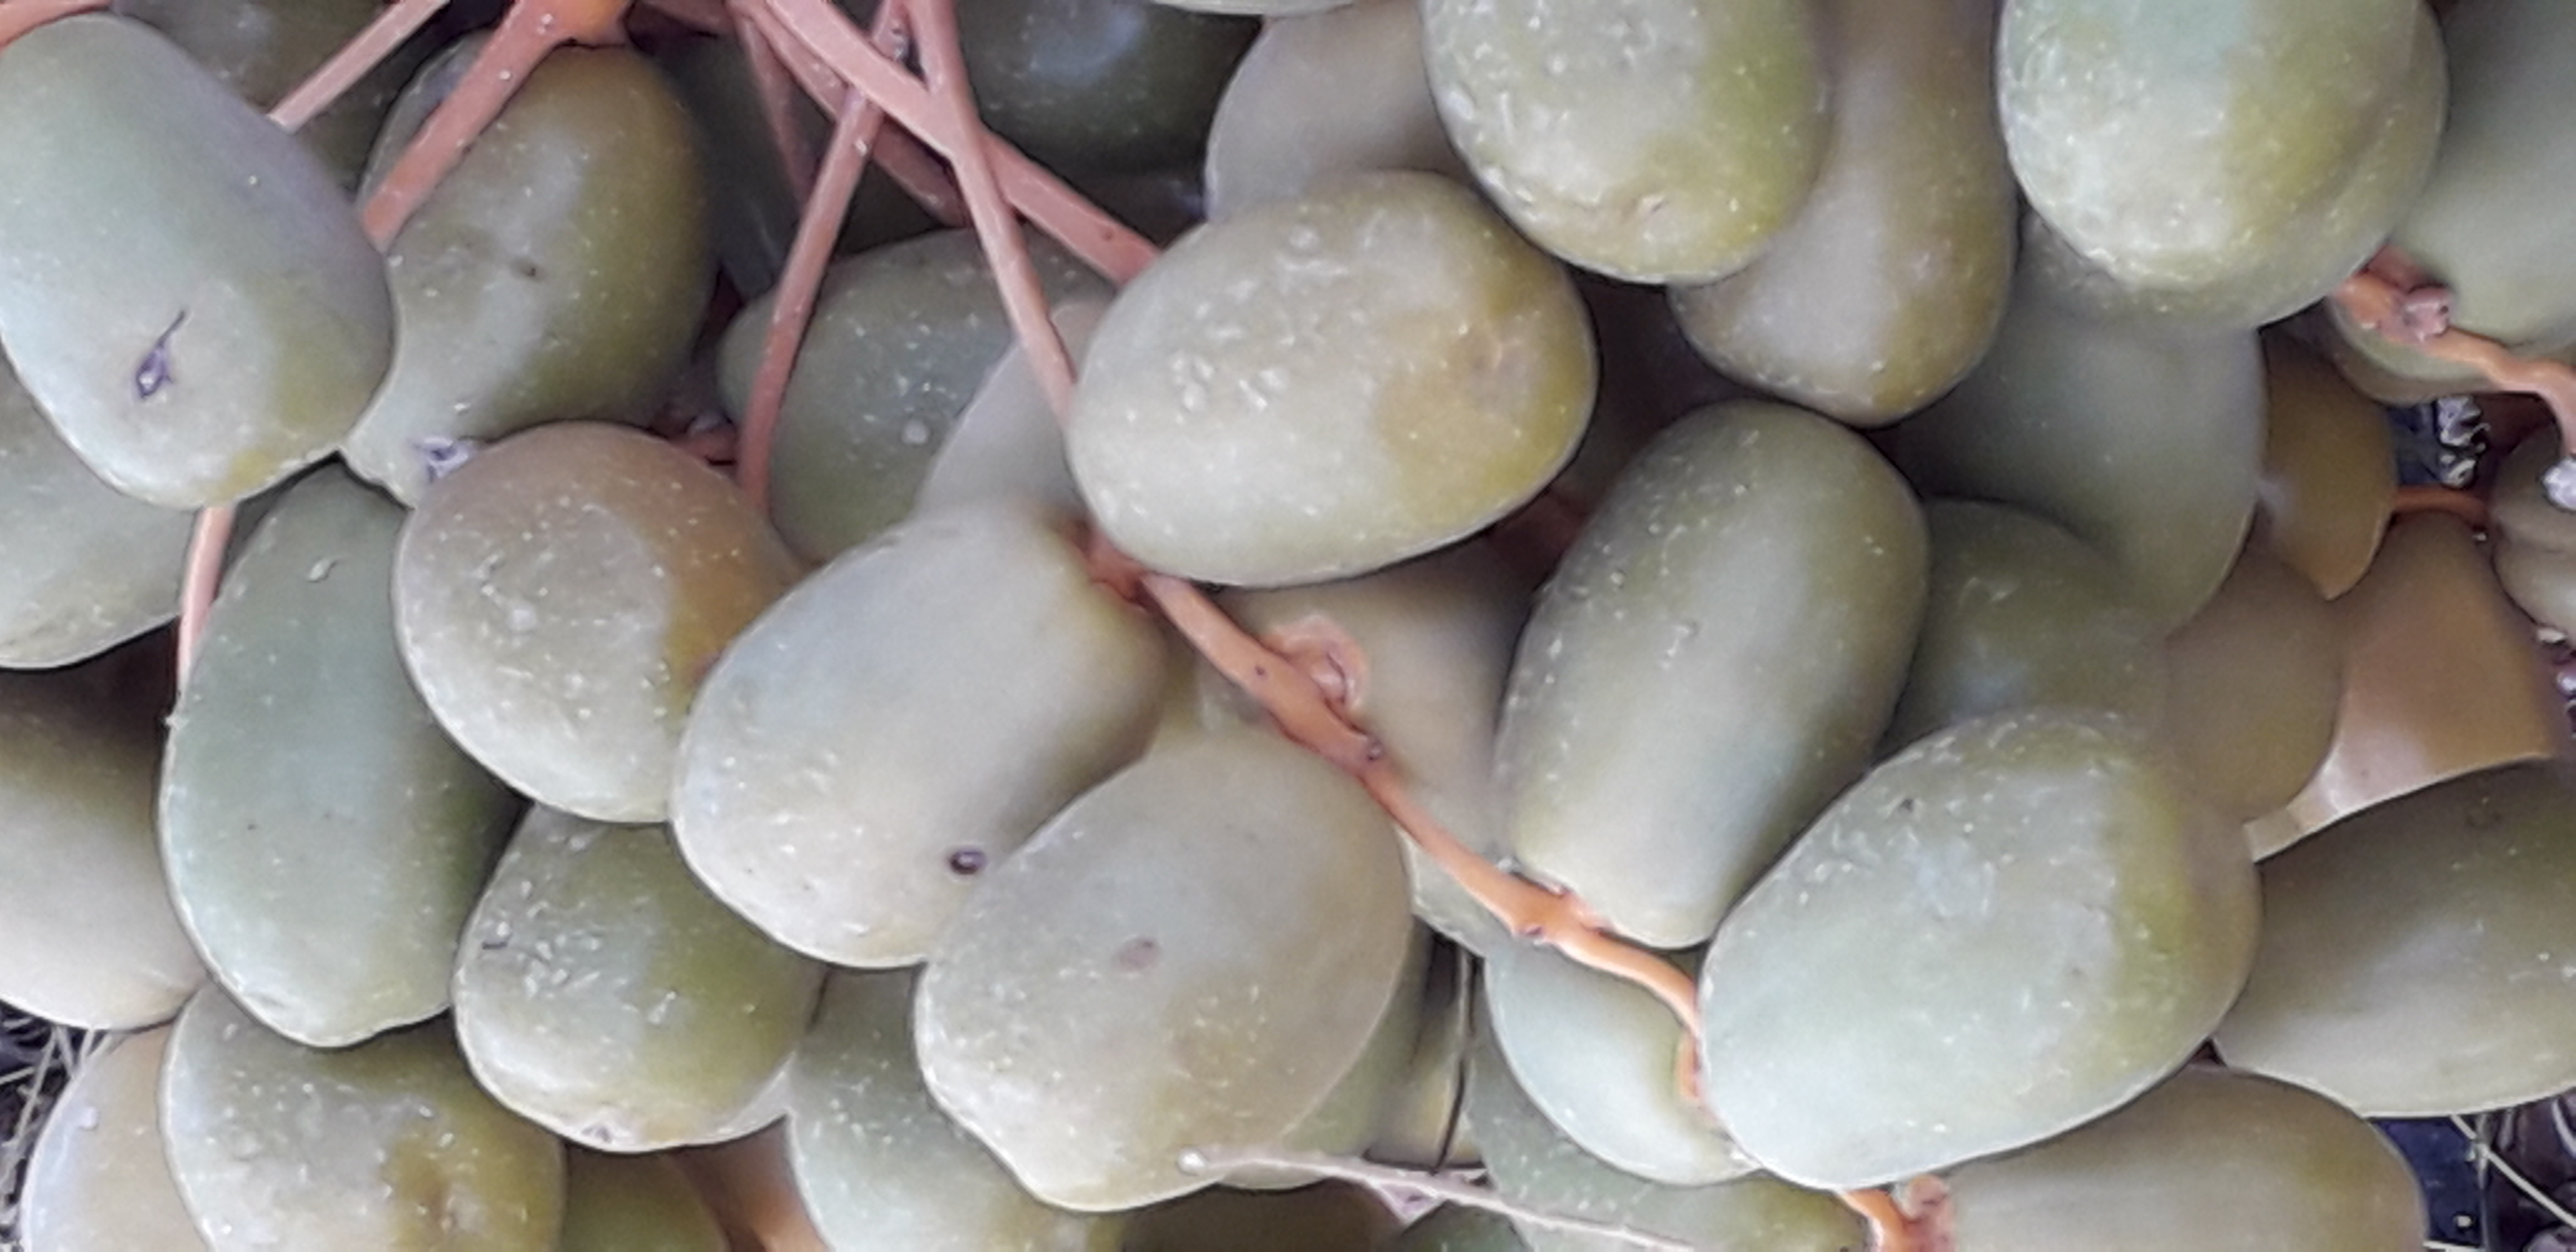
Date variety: Boufagous